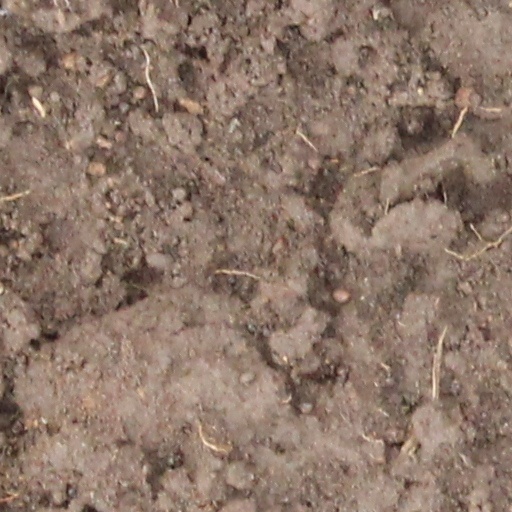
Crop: wheat